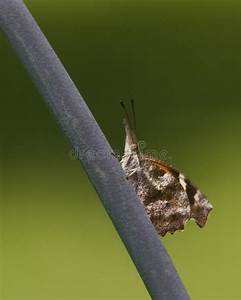
Label: farfalla